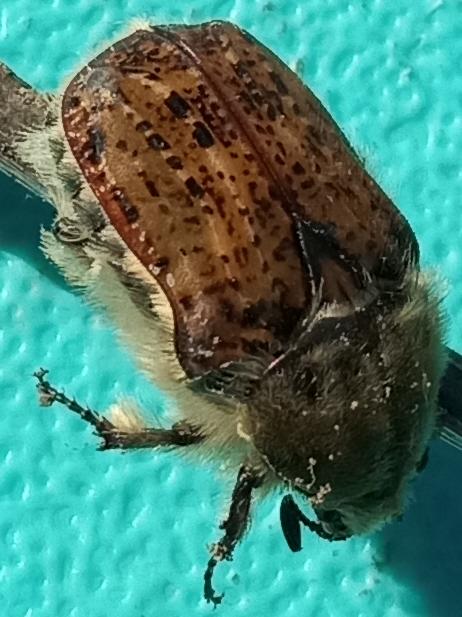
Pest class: occasional_pest